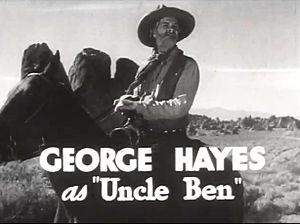
Gabby Hayes, de son vrai nom George Francis Hayes, est un acteur américain né le 7 mai 1885 à Wellsville, et mort le 9 février 1969 à Burbank.